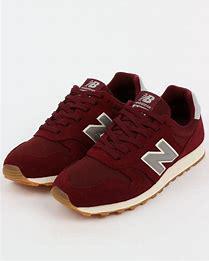
Brand: New
Model: Balance New Balance 373